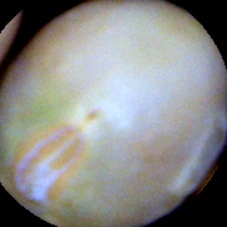
Label: Skin-damaged